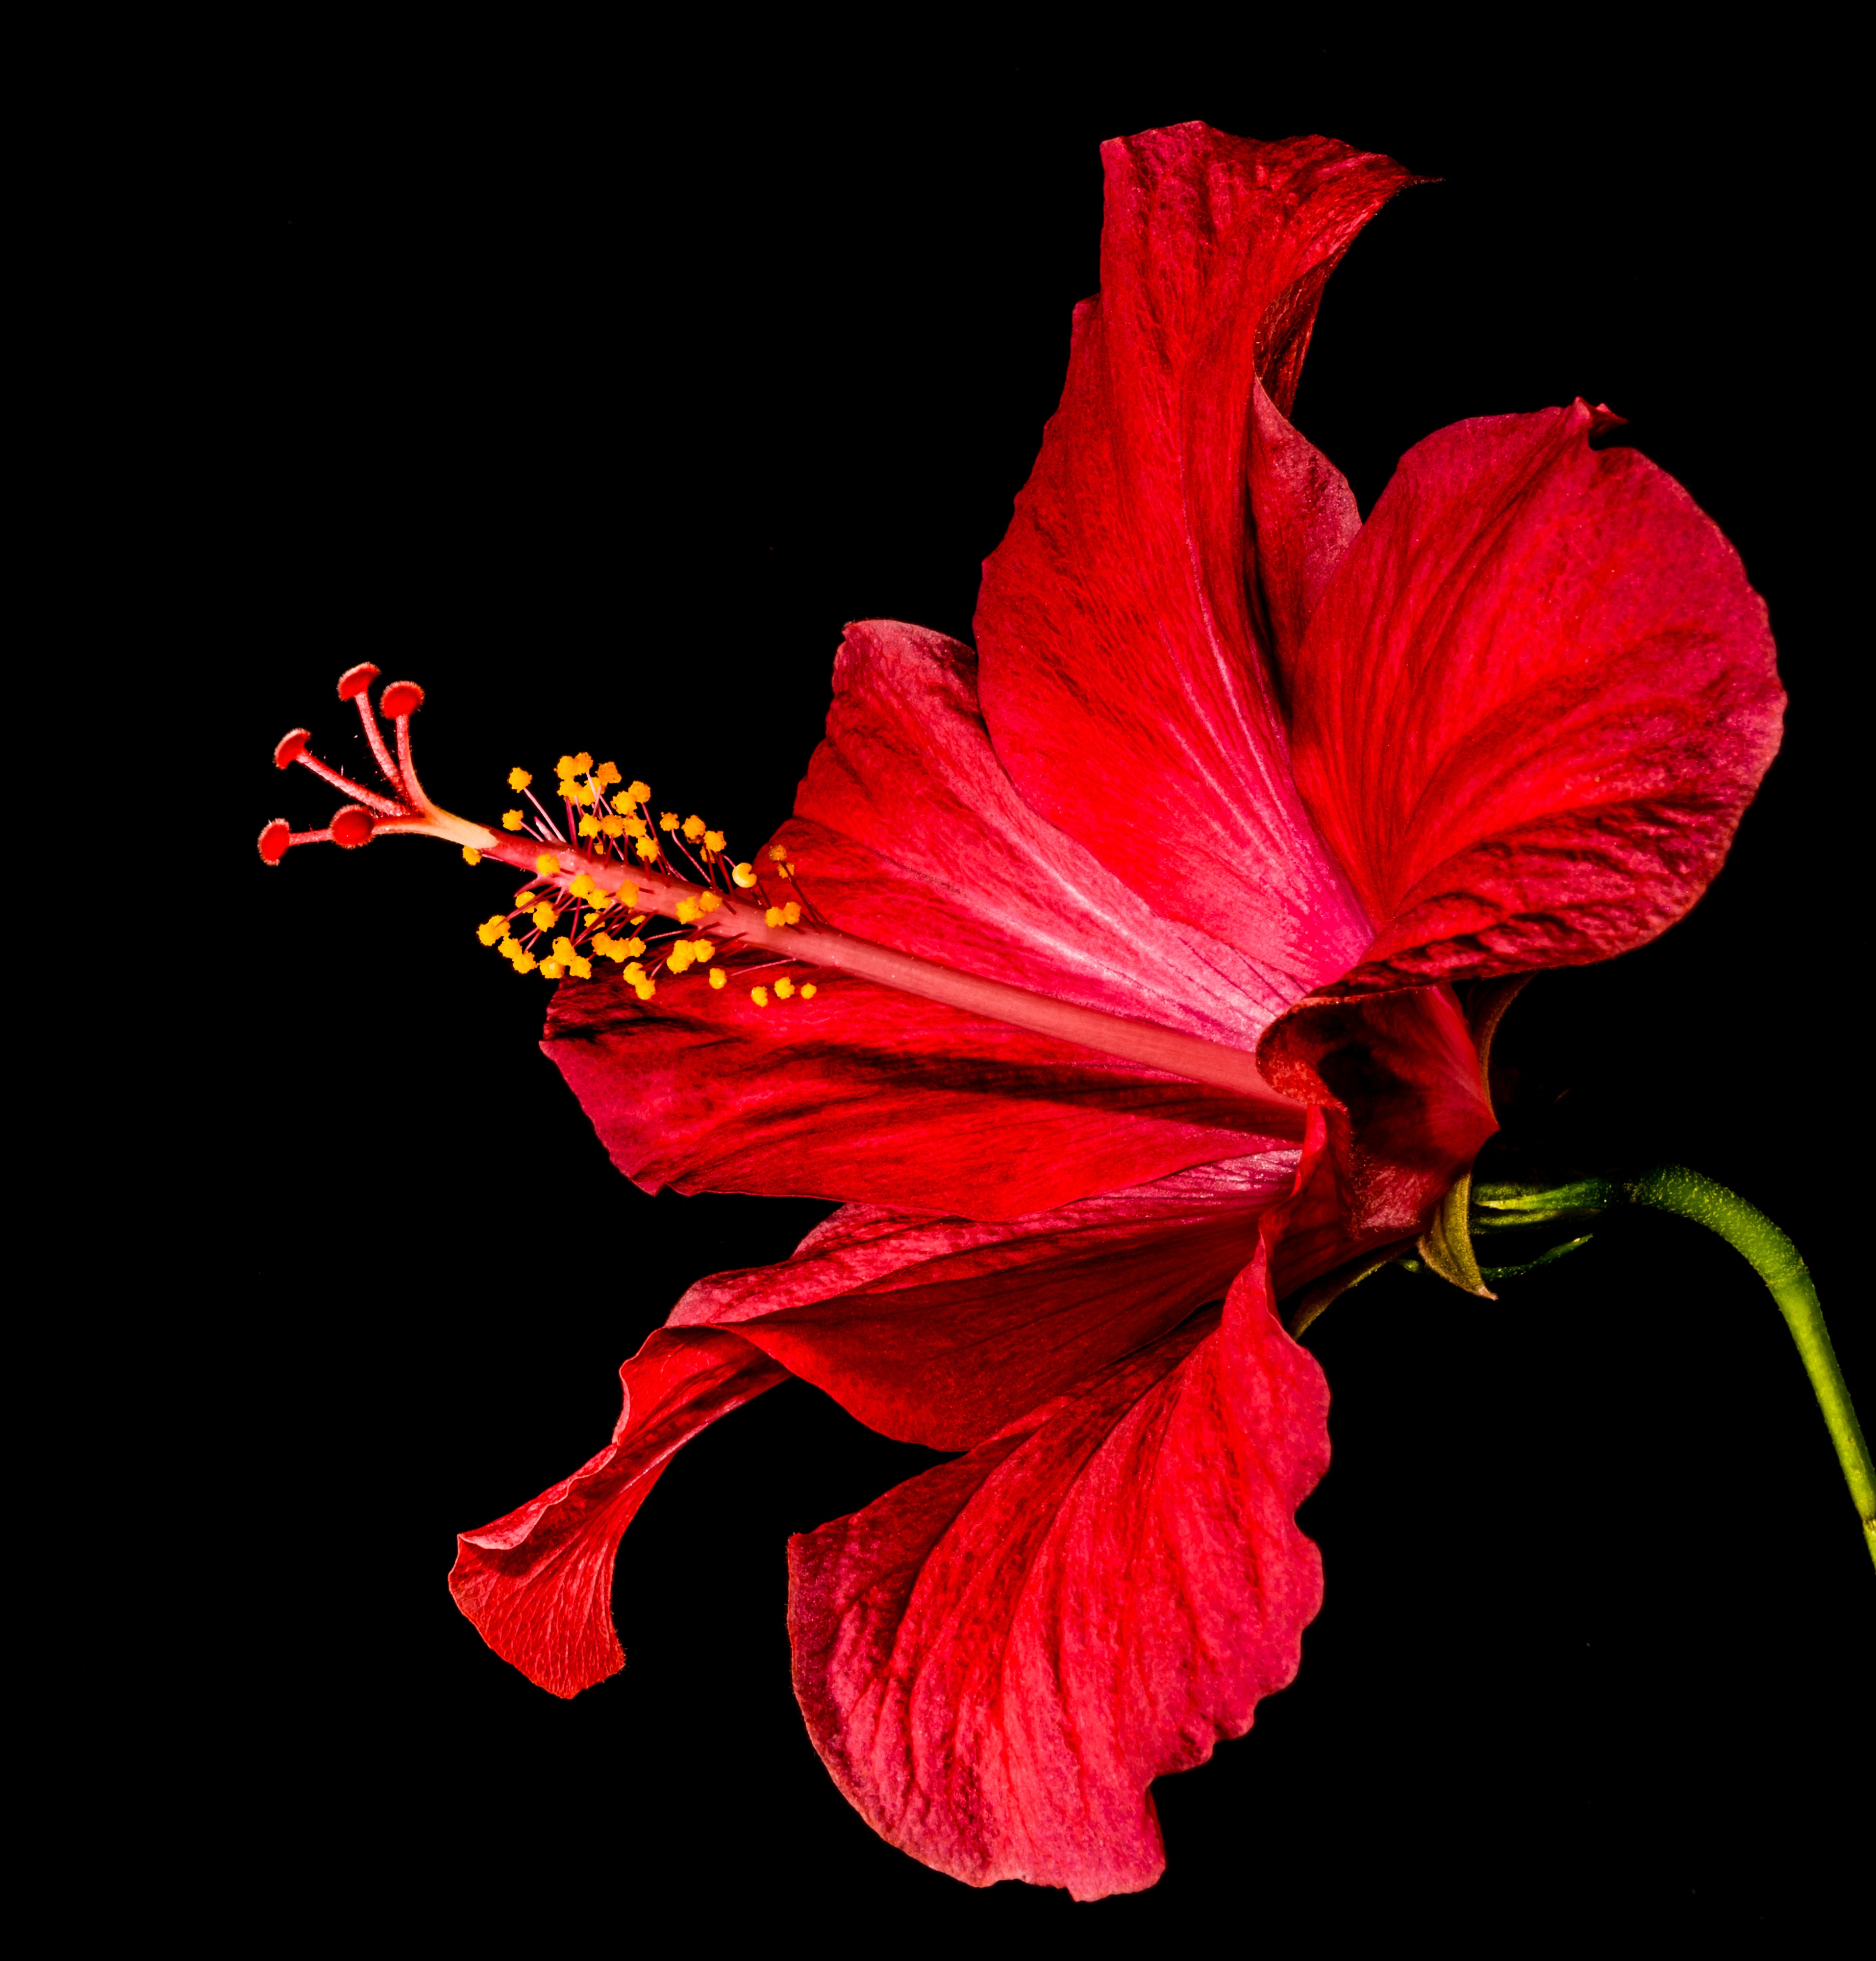
blossom, plant, flower, petal, bloom, red, flora, marshmallow, hibiscus, malvaceae, malvales, gladiolus, flowering plant, mallow, hippeastrum, land plant, amaryllis belladonna